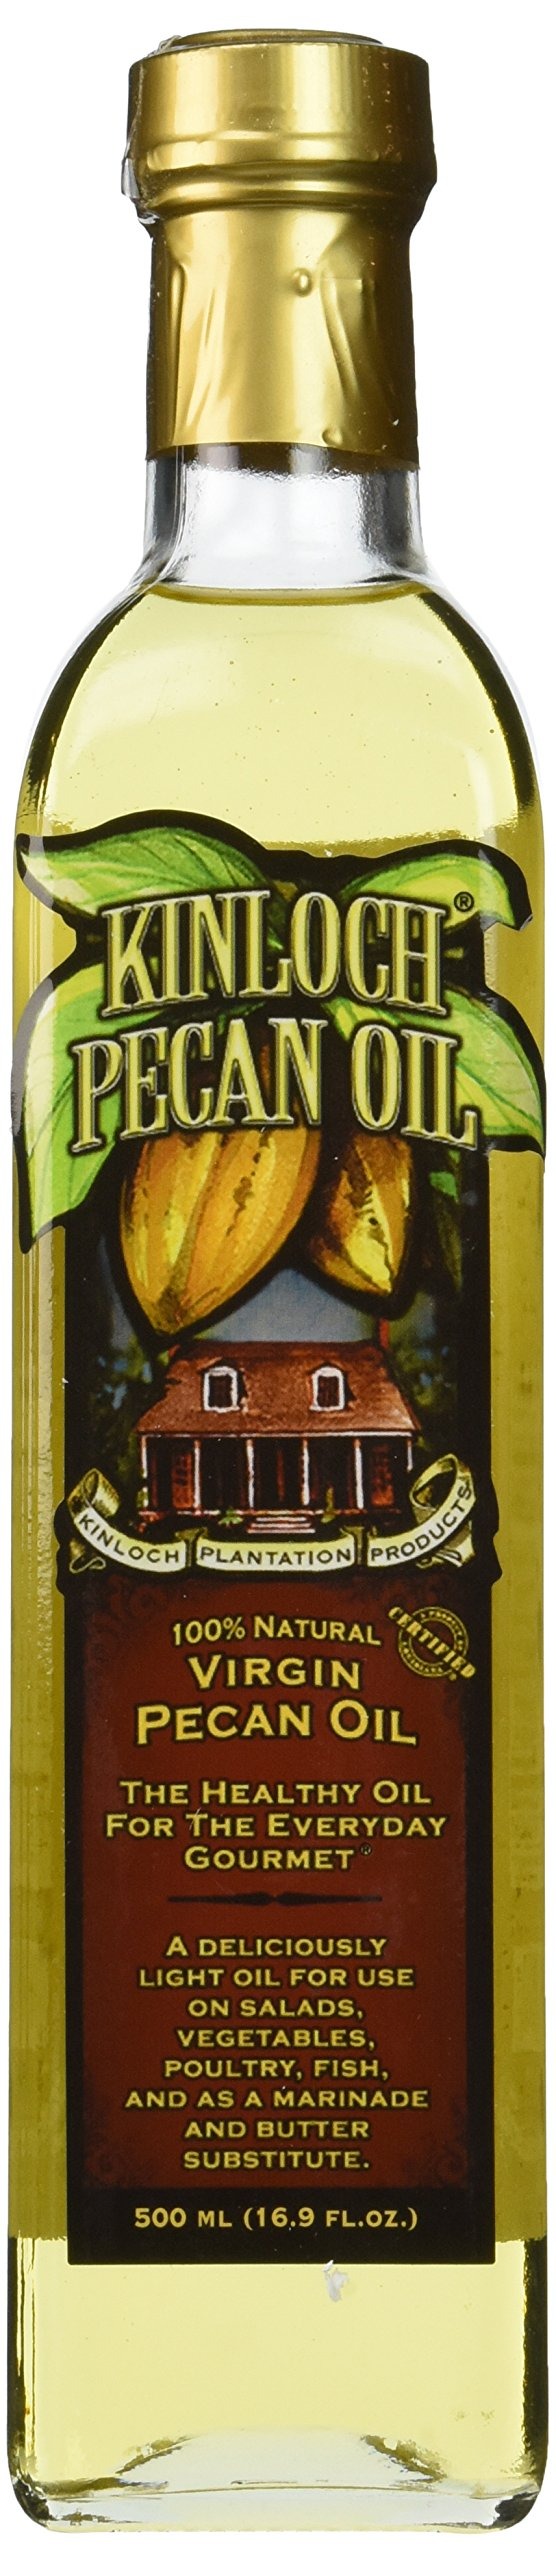
Item Name: Kinloch Plantation Products Pecan Oil, Three (3) 500 ML Bottles
Bullet Point 1: High 470° f Smoke Point
Bullet Point 2: Light Netural Flavor
Bullet Point 3: Low Saturated Fat @ 9.5%
Bullet Point 4: Sustainable Non GMO
Bullet Point 5: Expeller Pressed and Refined
Value: 16.9
Unit: Fl Oz

Price: 55.77